Question: Please indicate a possible affordance area of apple that can be used for eating
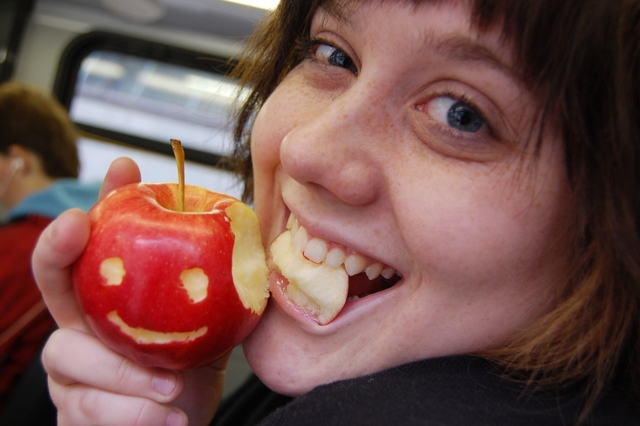
Answer: [78.5, 181, 270.5, 375]